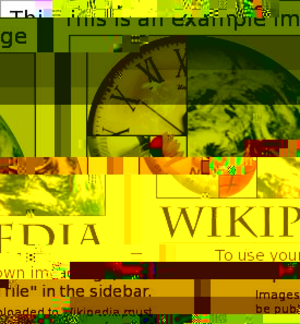
Le Databending est un processus de manipulation de données dans un certain format à partir d'éditeur logiciel adapté à un format différent. Une torsion du contenu intervient comme résultat. Ce processus s'inscrit dans un mouvement plus large : le Glitch art.